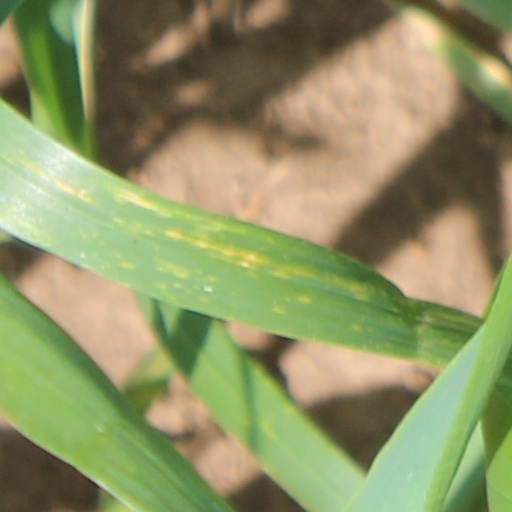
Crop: wheat